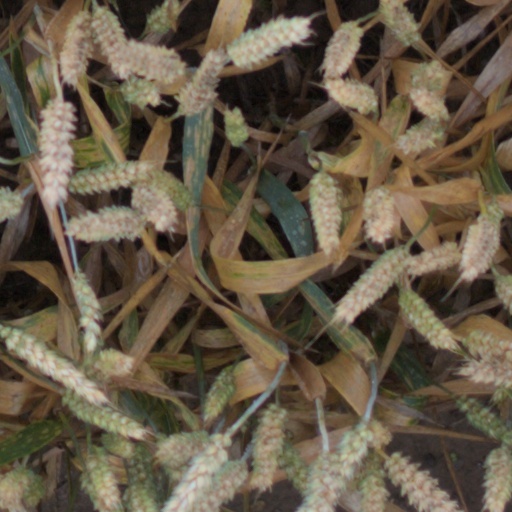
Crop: wheat